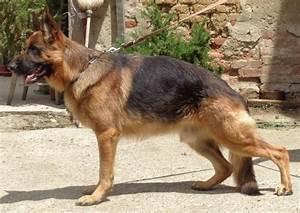
dog